Neelagiri (film)

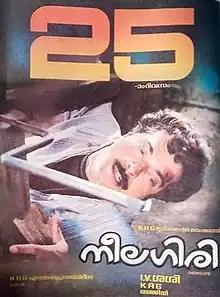
Promotional poster

Neelagiri (English: "The Blue Mountain", in reference to the town Neelagiri) is a 1991 Malayalam film directed by I. V. Sasi and written by Ranjith, starring Mammootty, Sunitha, Madhoo, M. G. Soman, Anju and Srividya. The music was composed by M. M. Keeravani, credited as Maragathamani. The film was a box office hit.